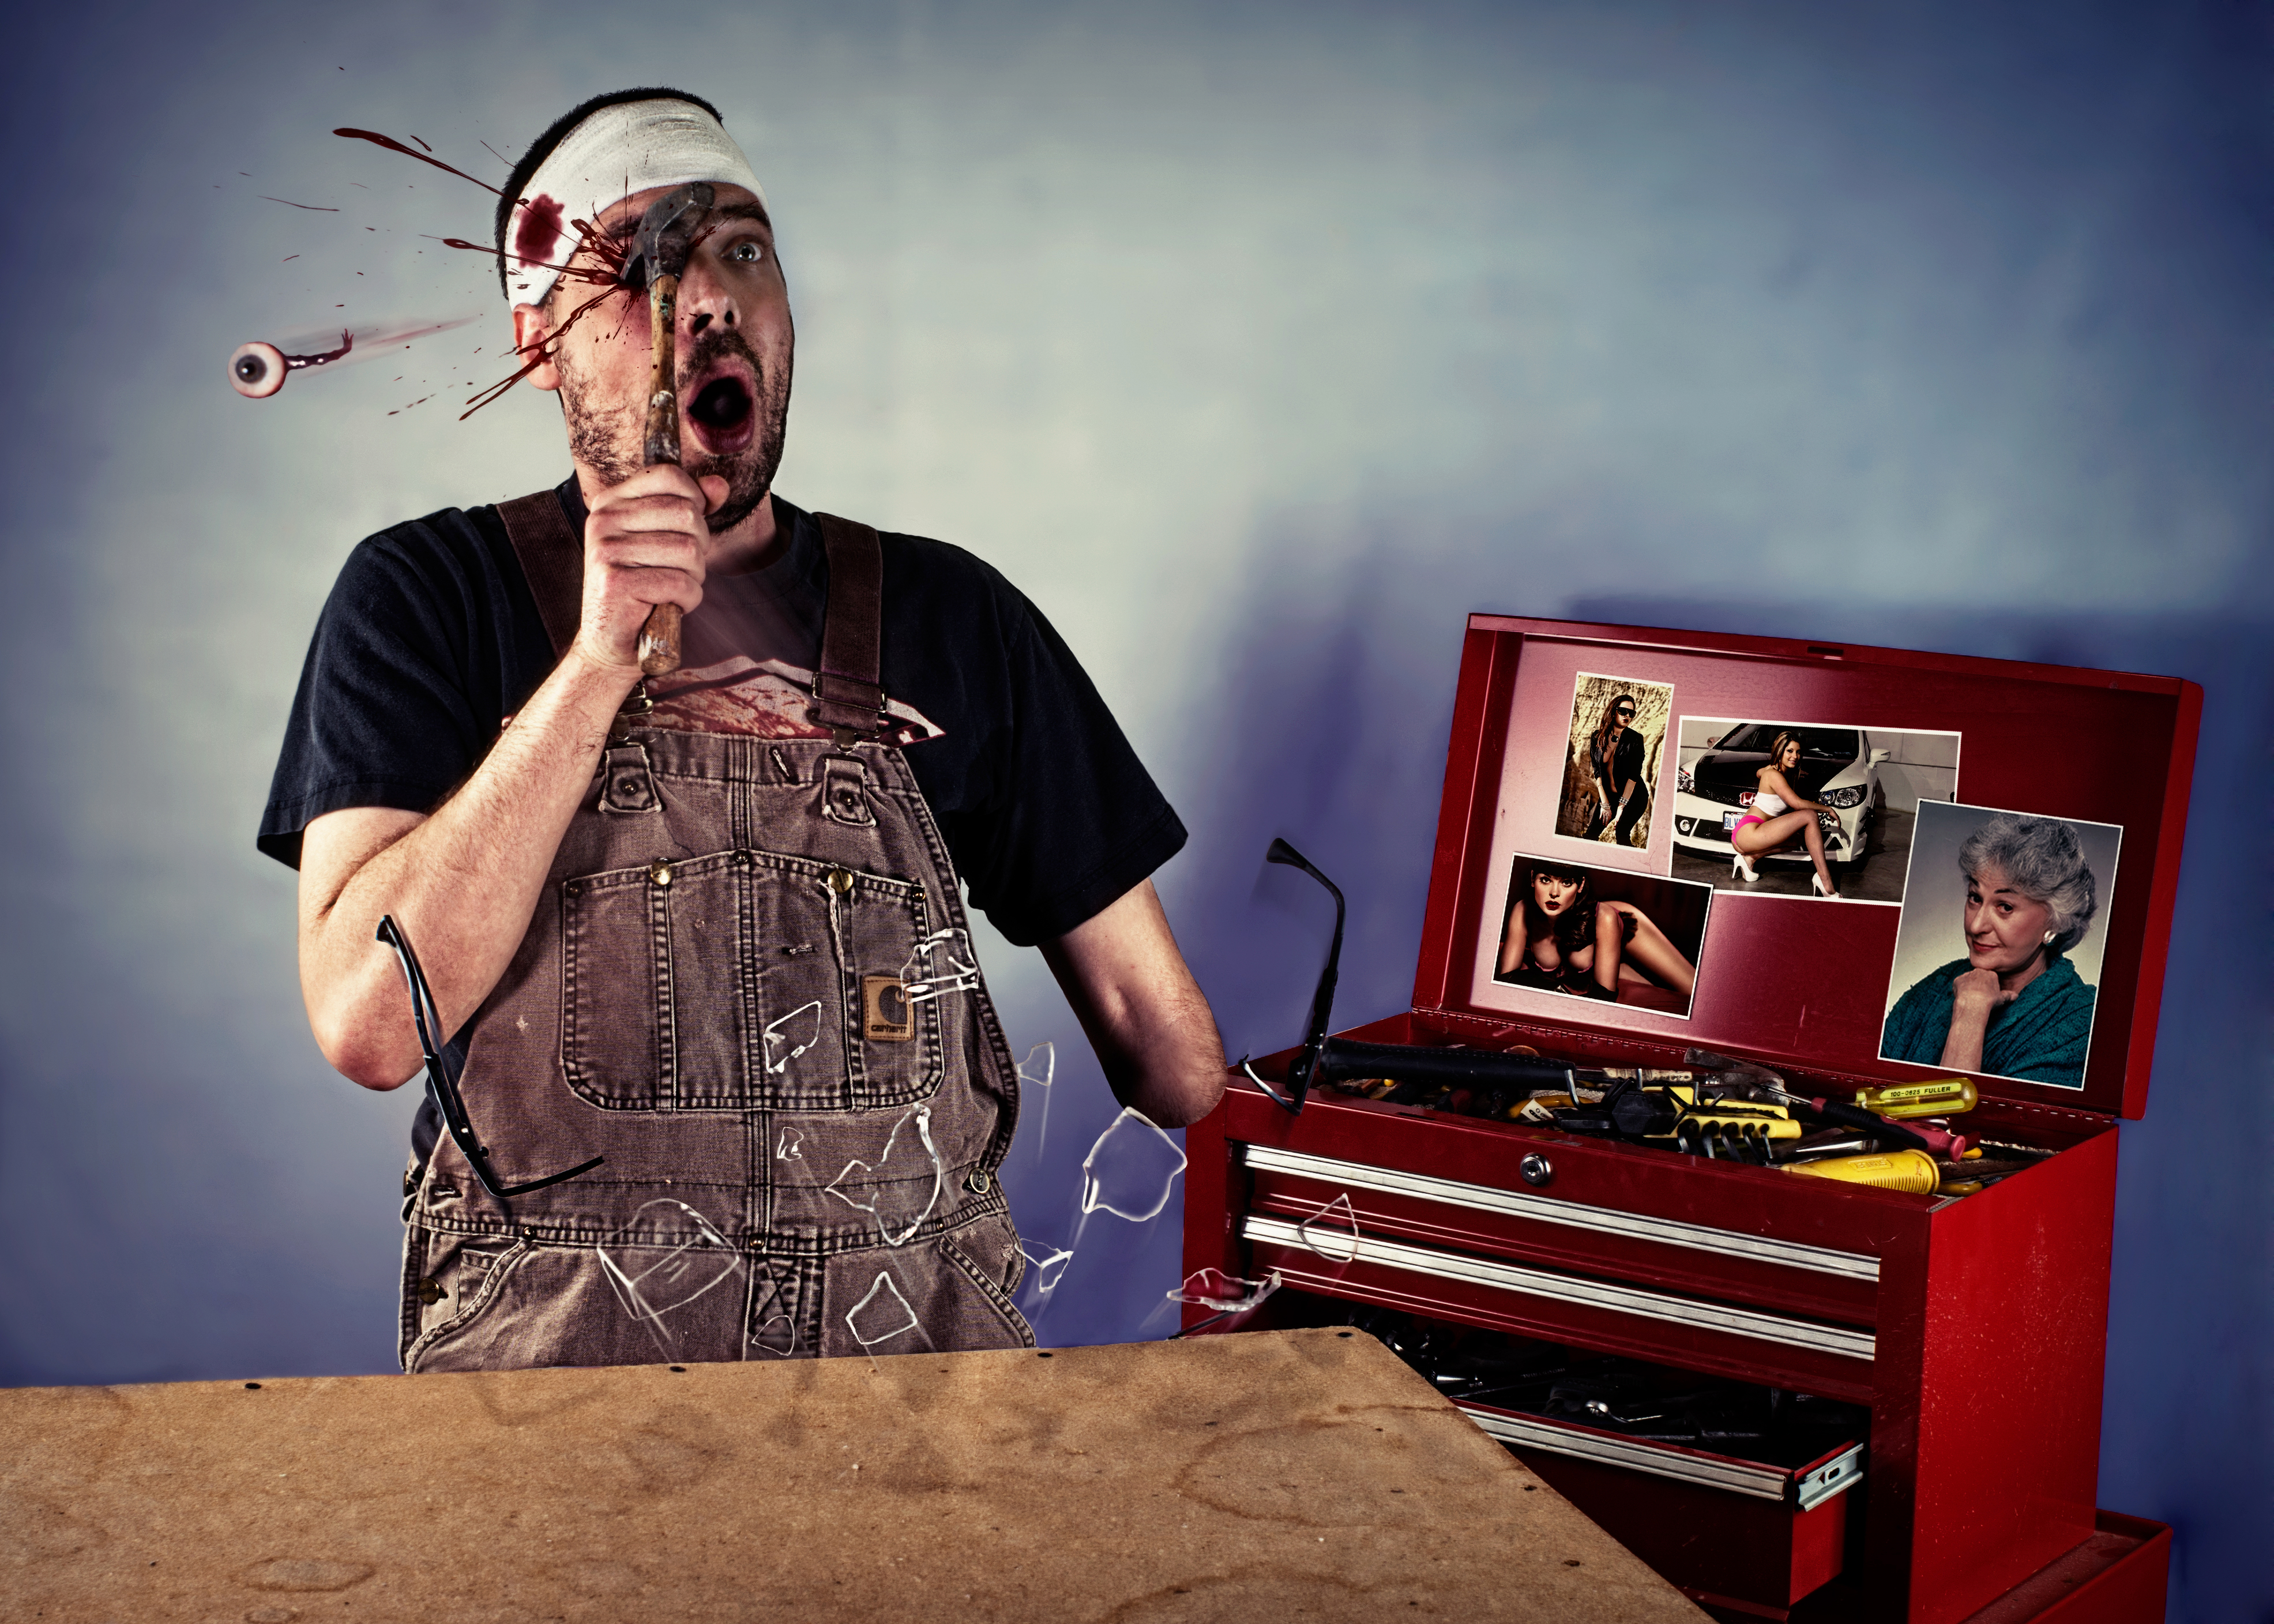
work, music, wood, bench, photo, construction, red, sight, hammer, brown, blue, musician, splashing, claw, blind, pupil, optometrist, art, stage, place, blood, messy, performance, iris, eye, vision, optometry, glasses, tools, wooden, singing, safety, eyewear, strobist, hospital, bloody, pain, fine, accident, guitarist, gore, minolta, yongnuo, mess, loss, wear, entertainment, safe, workplace, framing, 460ii, 560ii, applied, k30, stupid, blinded, painful, workbench, unsafe, overalls, operation, prevention, stupidity, jobsite, amputee, gruesome, spurting, sever, nerve, protective, gushing, ballpeen, ballpein, string instrument